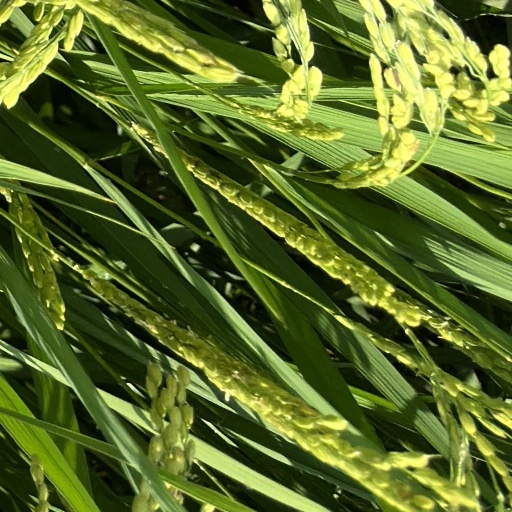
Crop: rice